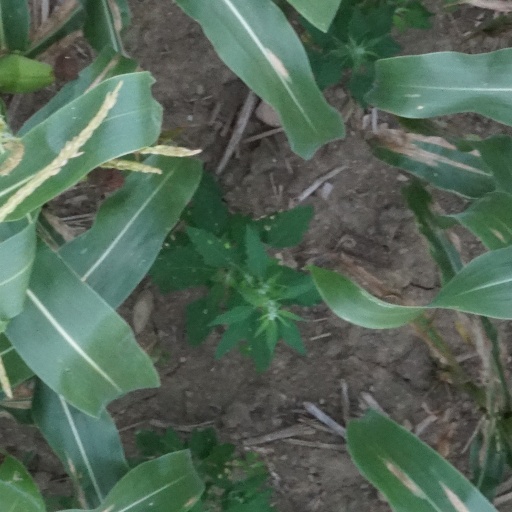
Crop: maize; corn